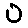
Label: 0